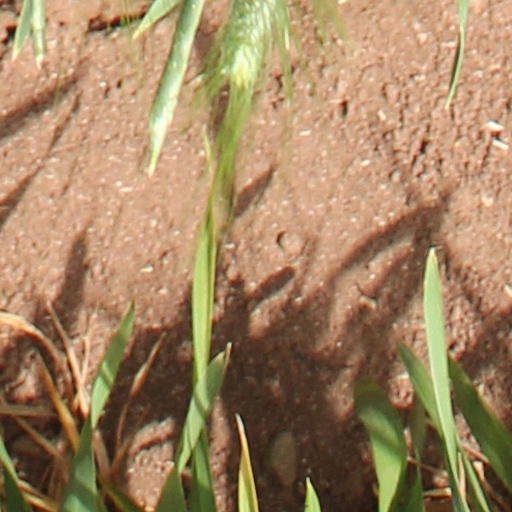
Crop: wheat